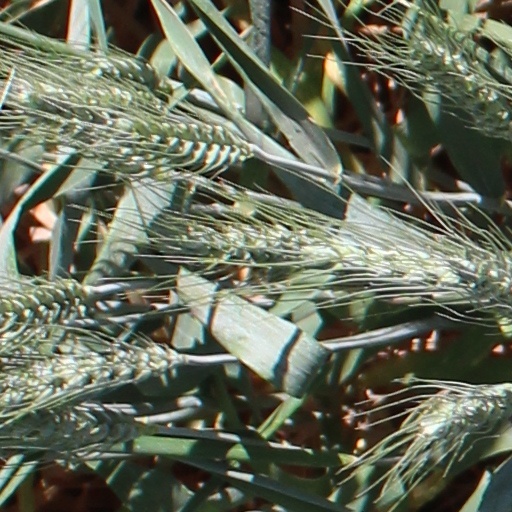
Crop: wheat